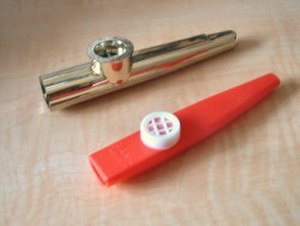
Freddy Poulsen / Musikeren Freddy Fræk
Kazooen, også kendt som Freddy Fræk-fløjten, var sammen med den bløde kasket og banjoen en del af Freddy Fræks image i 1960'erne og begyndelsen af 1970'erne.
Freddy Poulsen, også kendt under kunstnernavnet Freddy Fræk, som senere blev ændret til Freddy Fraek, var en dansk sanger, banjospiller, skuespiller, grafiker, skulptør og rumkunstner. Freddy Poulsen blev udlært smed. I 1966 tog han afgangseksamen fra Kunstakademiet i København, hvor han senere var lektor.